M. Karunanidhi

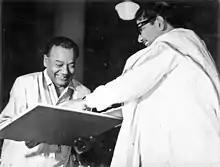
Karunanidhi awarding Kalaimamani

Karunanidhi in January 2009 threatened to resign from the ruling alliance if India does not assist in securing a cease-fire in the Sri Lankan civil war.